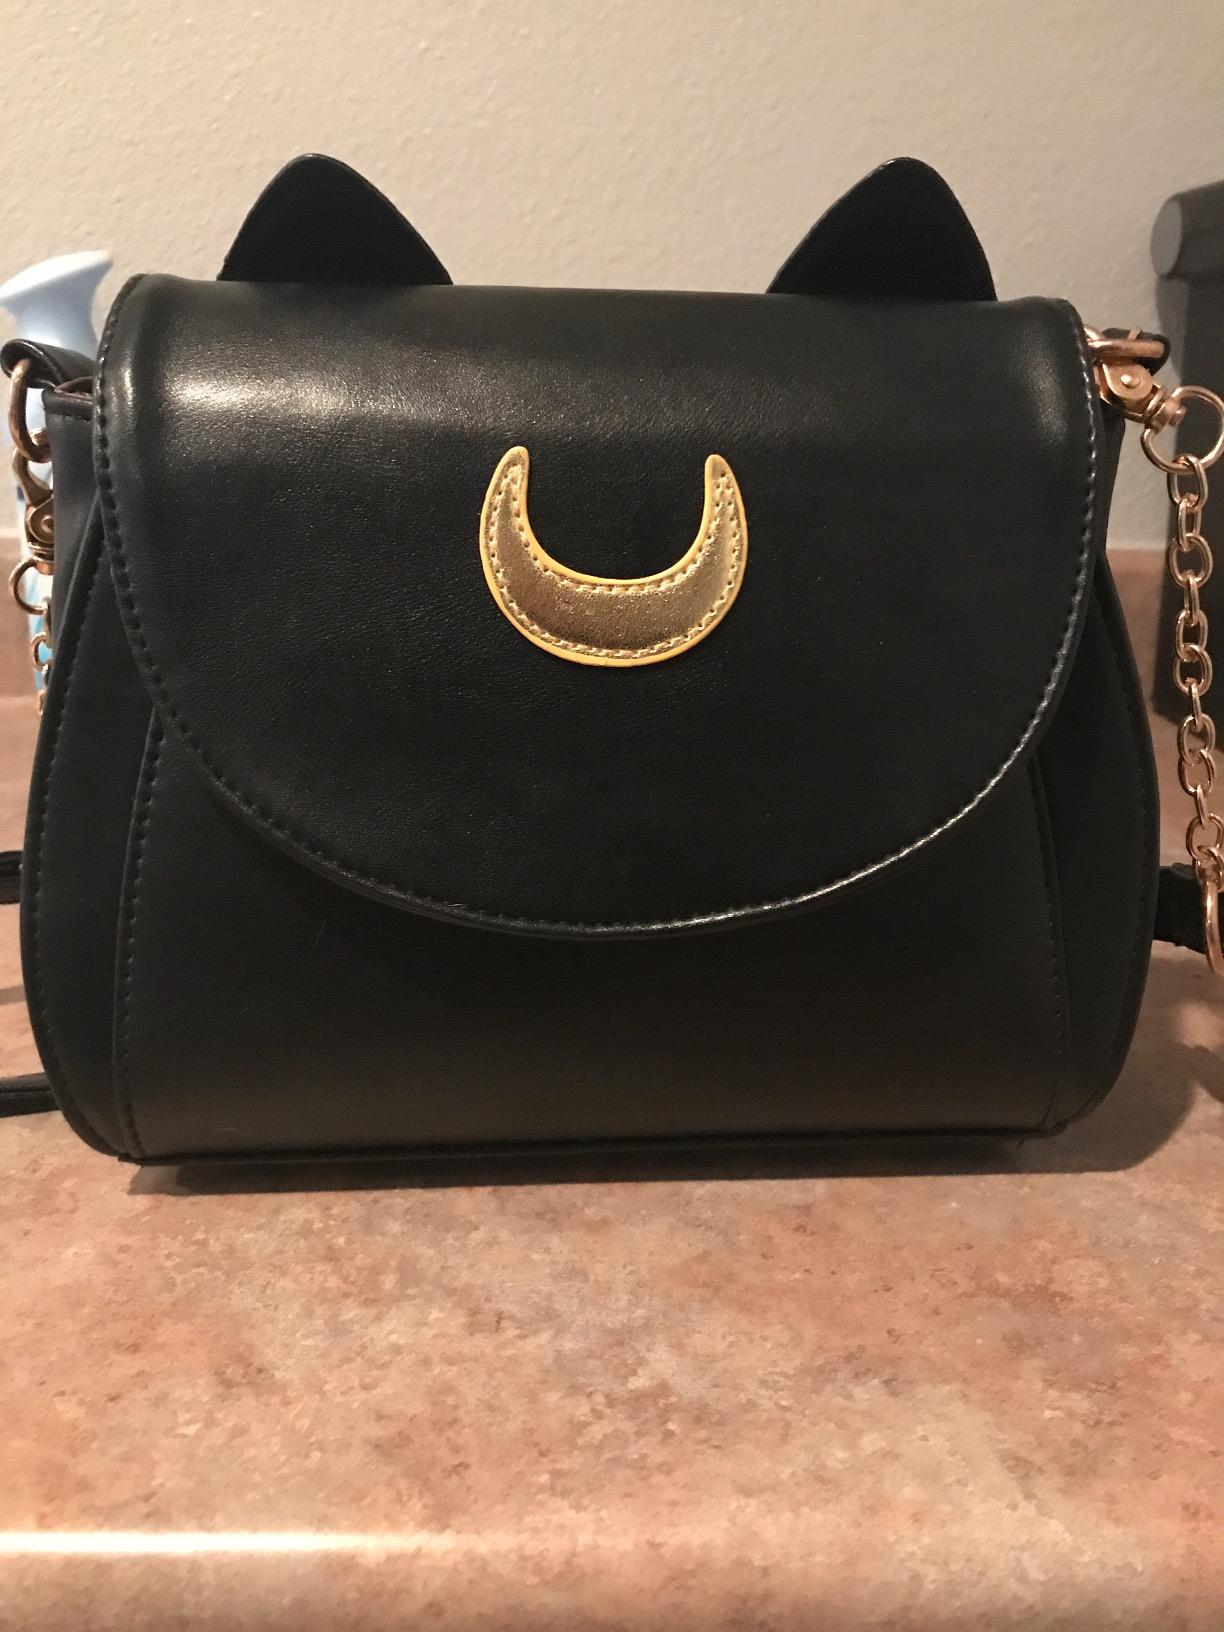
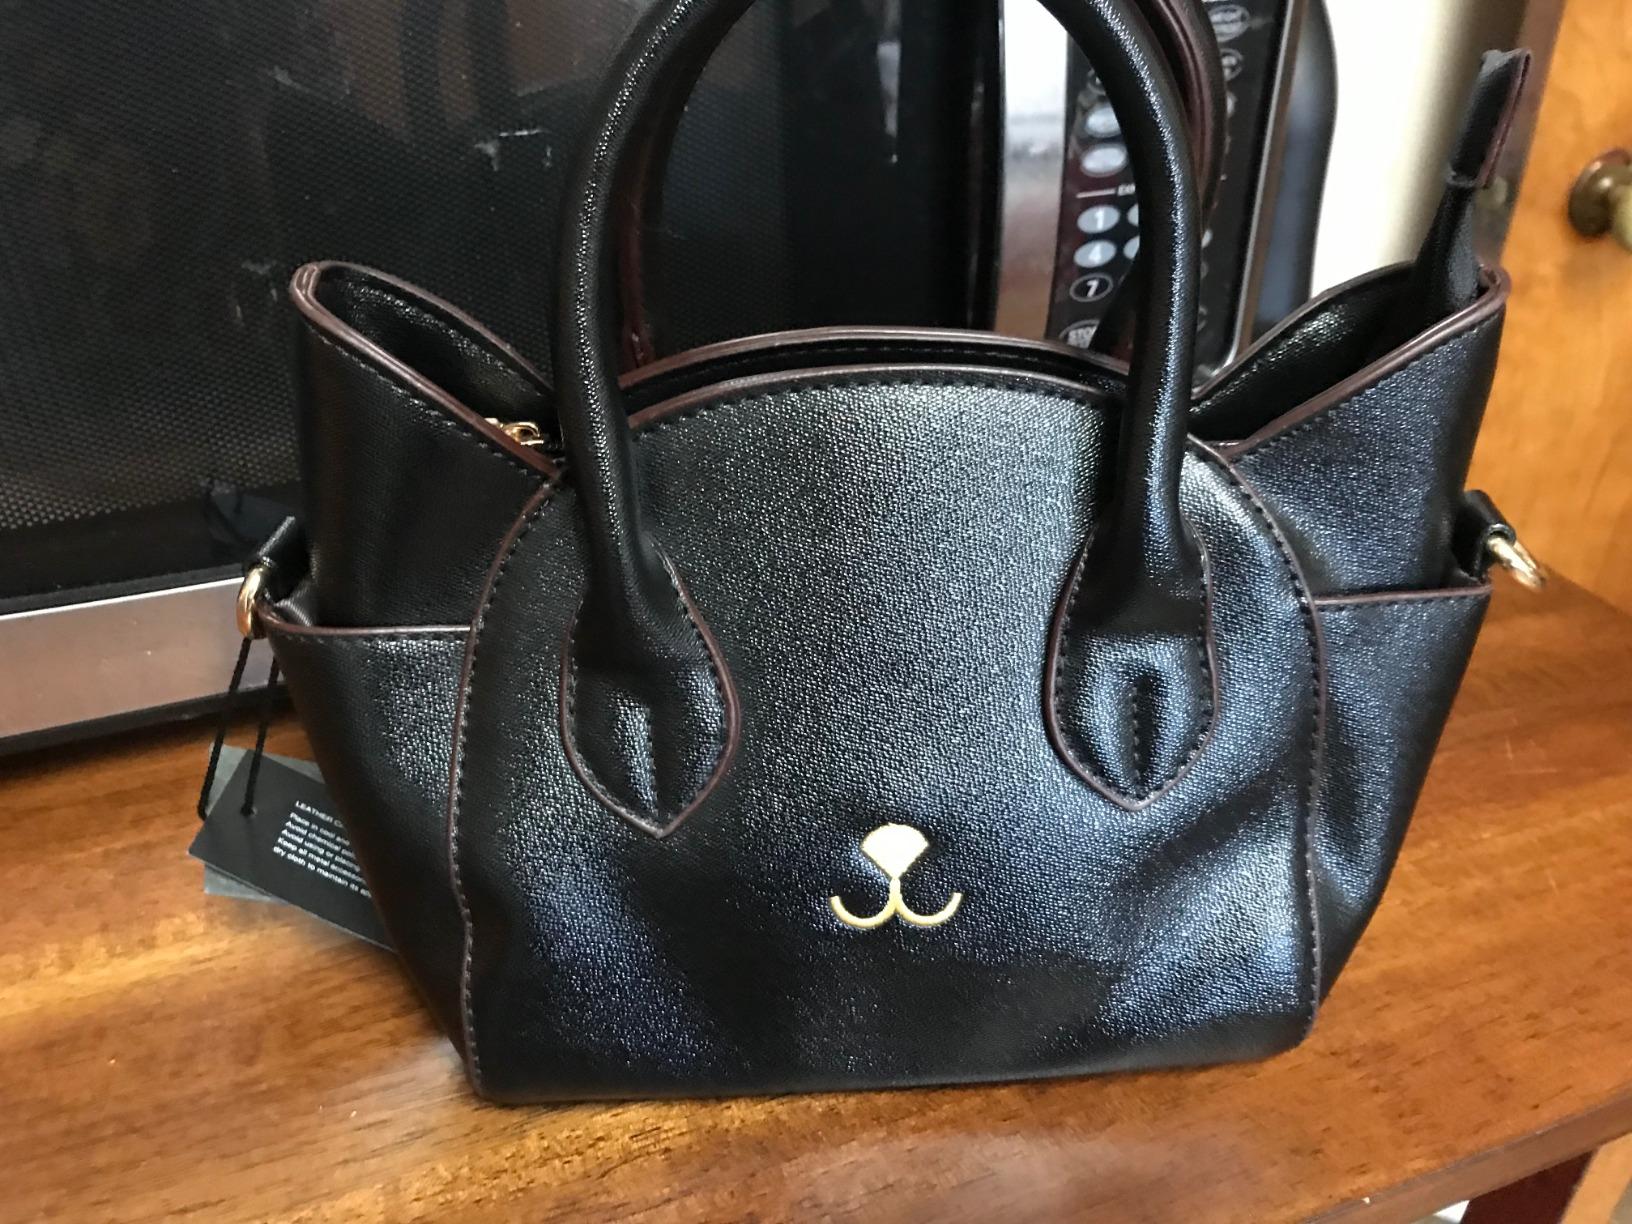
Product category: accessories_handbag
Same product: no